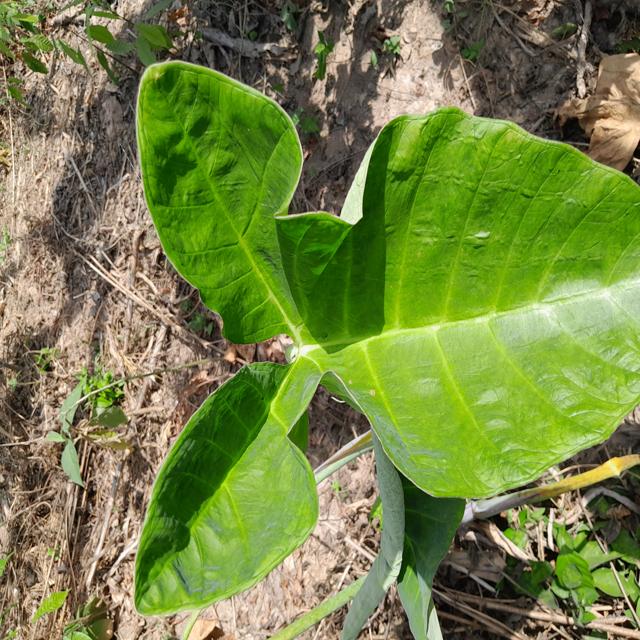
Label: Healthy